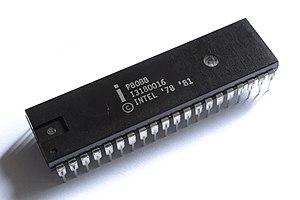
Un processeur Intel P8088.